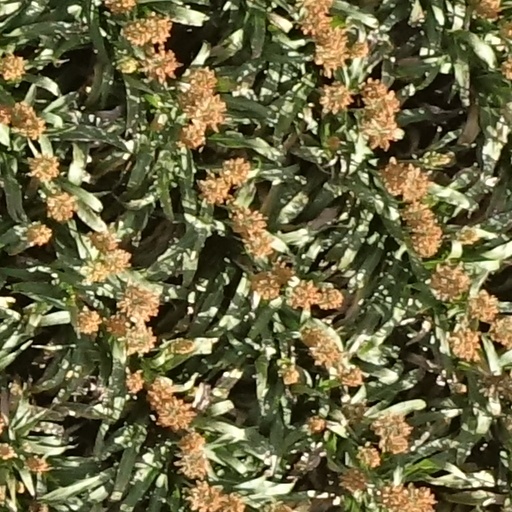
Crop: sorghum